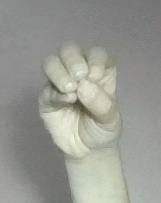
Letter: ha